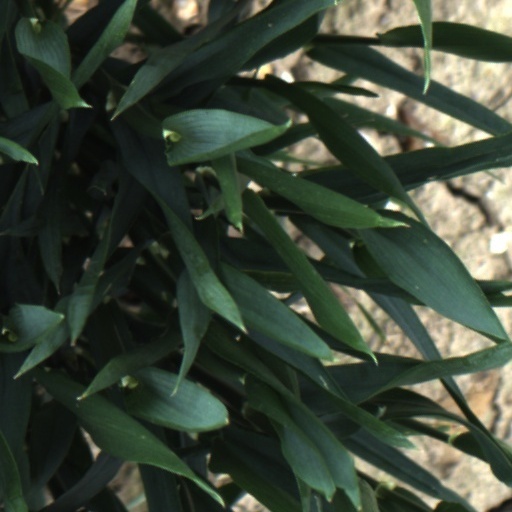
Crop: wheat